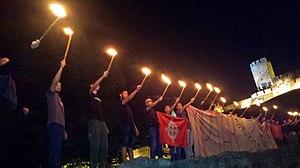
L'Action serbe est un mouvement ultranationaliste et fasciste clérical, actif en Serbie depuis 2010.